Save Romania Union

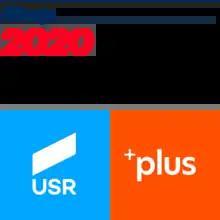
The official logo of USR back when it was an electoral alliance which also consisted of PLUS between 2019 and 2020.

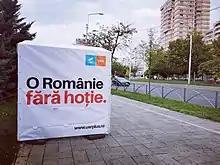
Electoral tent of the 2020 USR-PLUS Alliance for the 2020 Romanian legislative election (October 2020). The caption on the tent is the slogan of the party and reads: ""A Romania without thievery"".

Dan Barna (USR) and Dacian Cioloș (PLUS), as leaders of the 2020 USR-PLUS Alliance, declared on 2 February 2019 that the two parties reached an agreement to participate jointly in European elections and that the project was a first step towards a possible success in the 2020 Romanian legislative election.